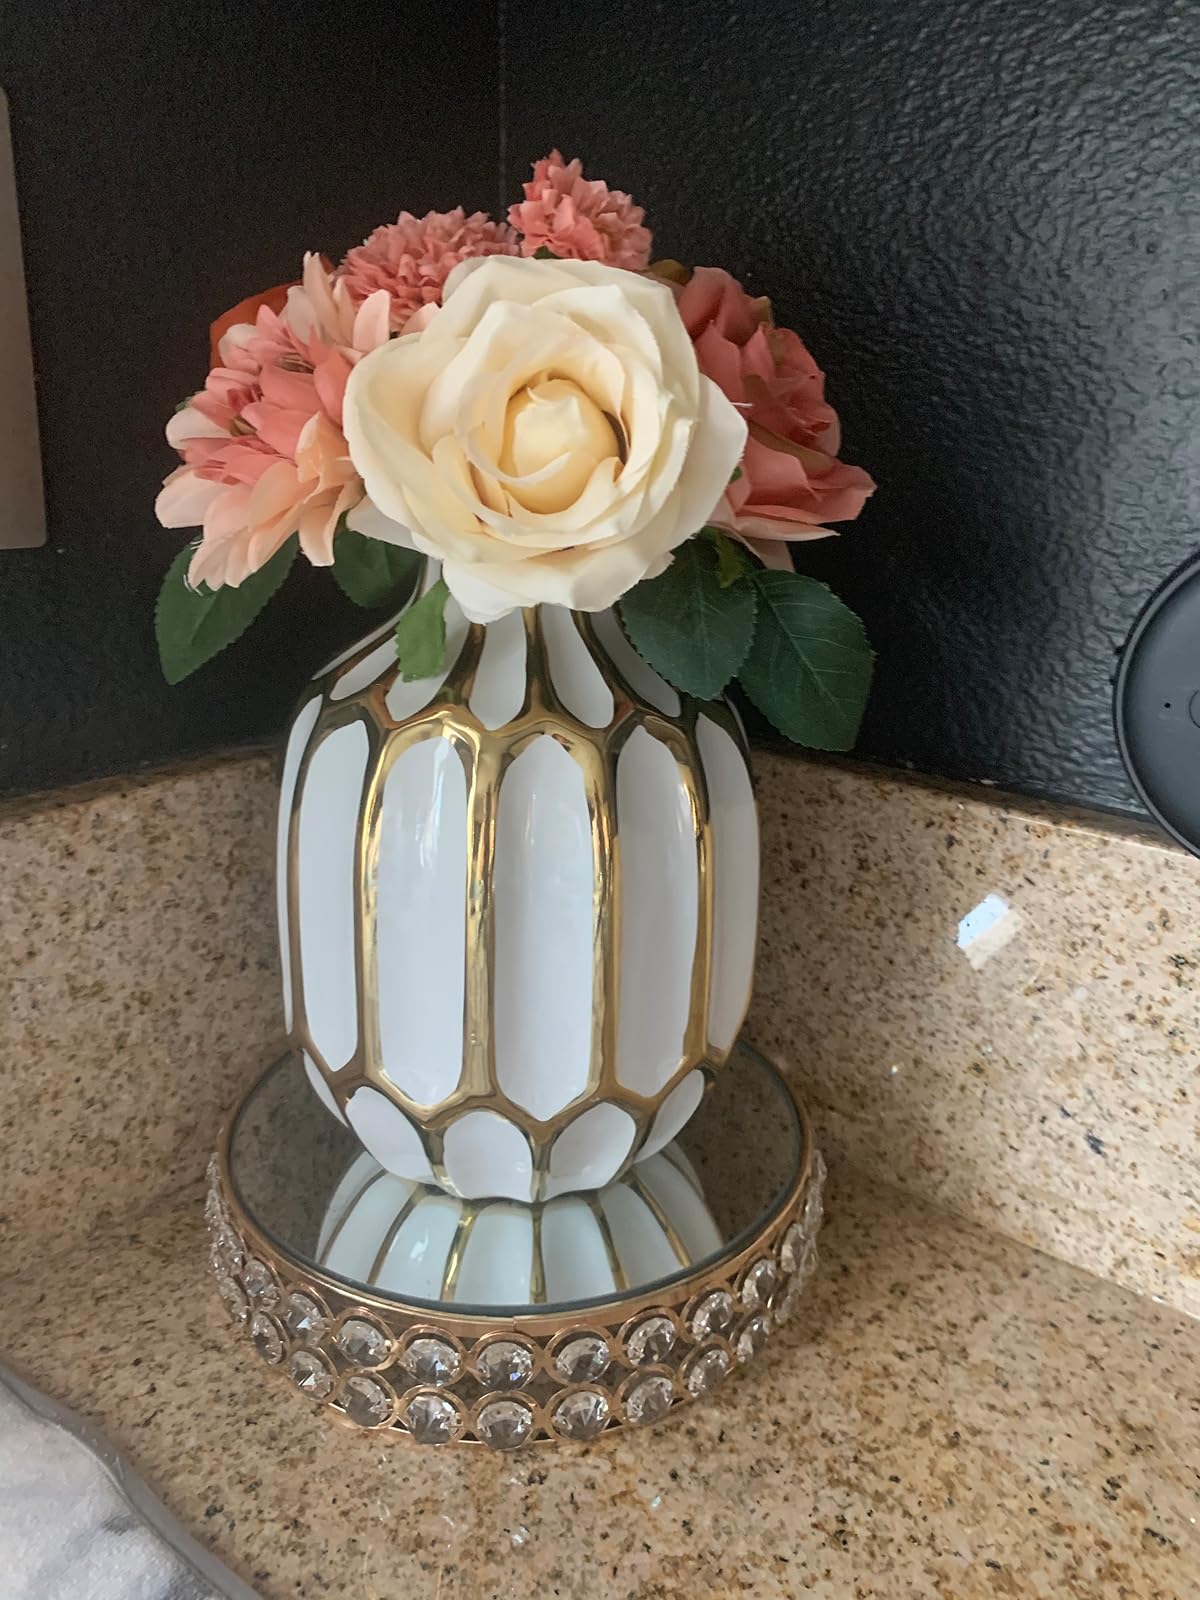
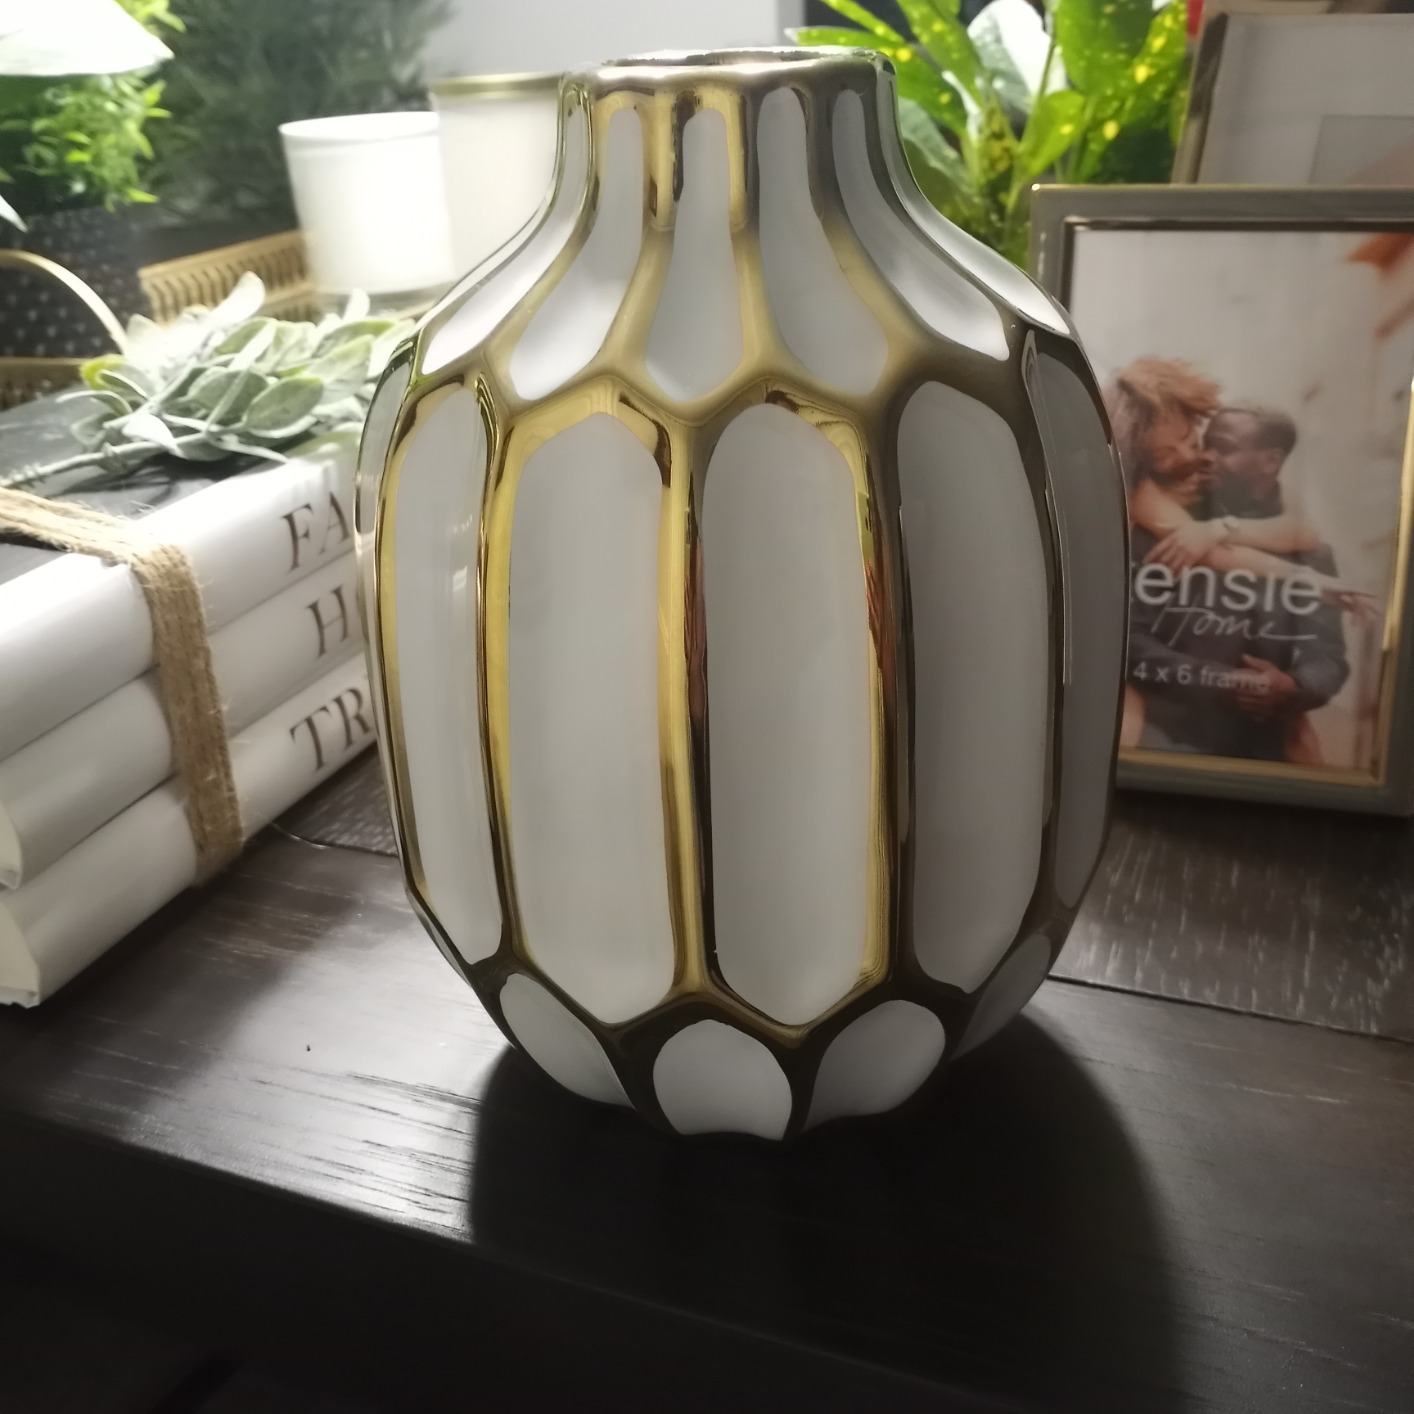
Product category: vase
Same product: yes